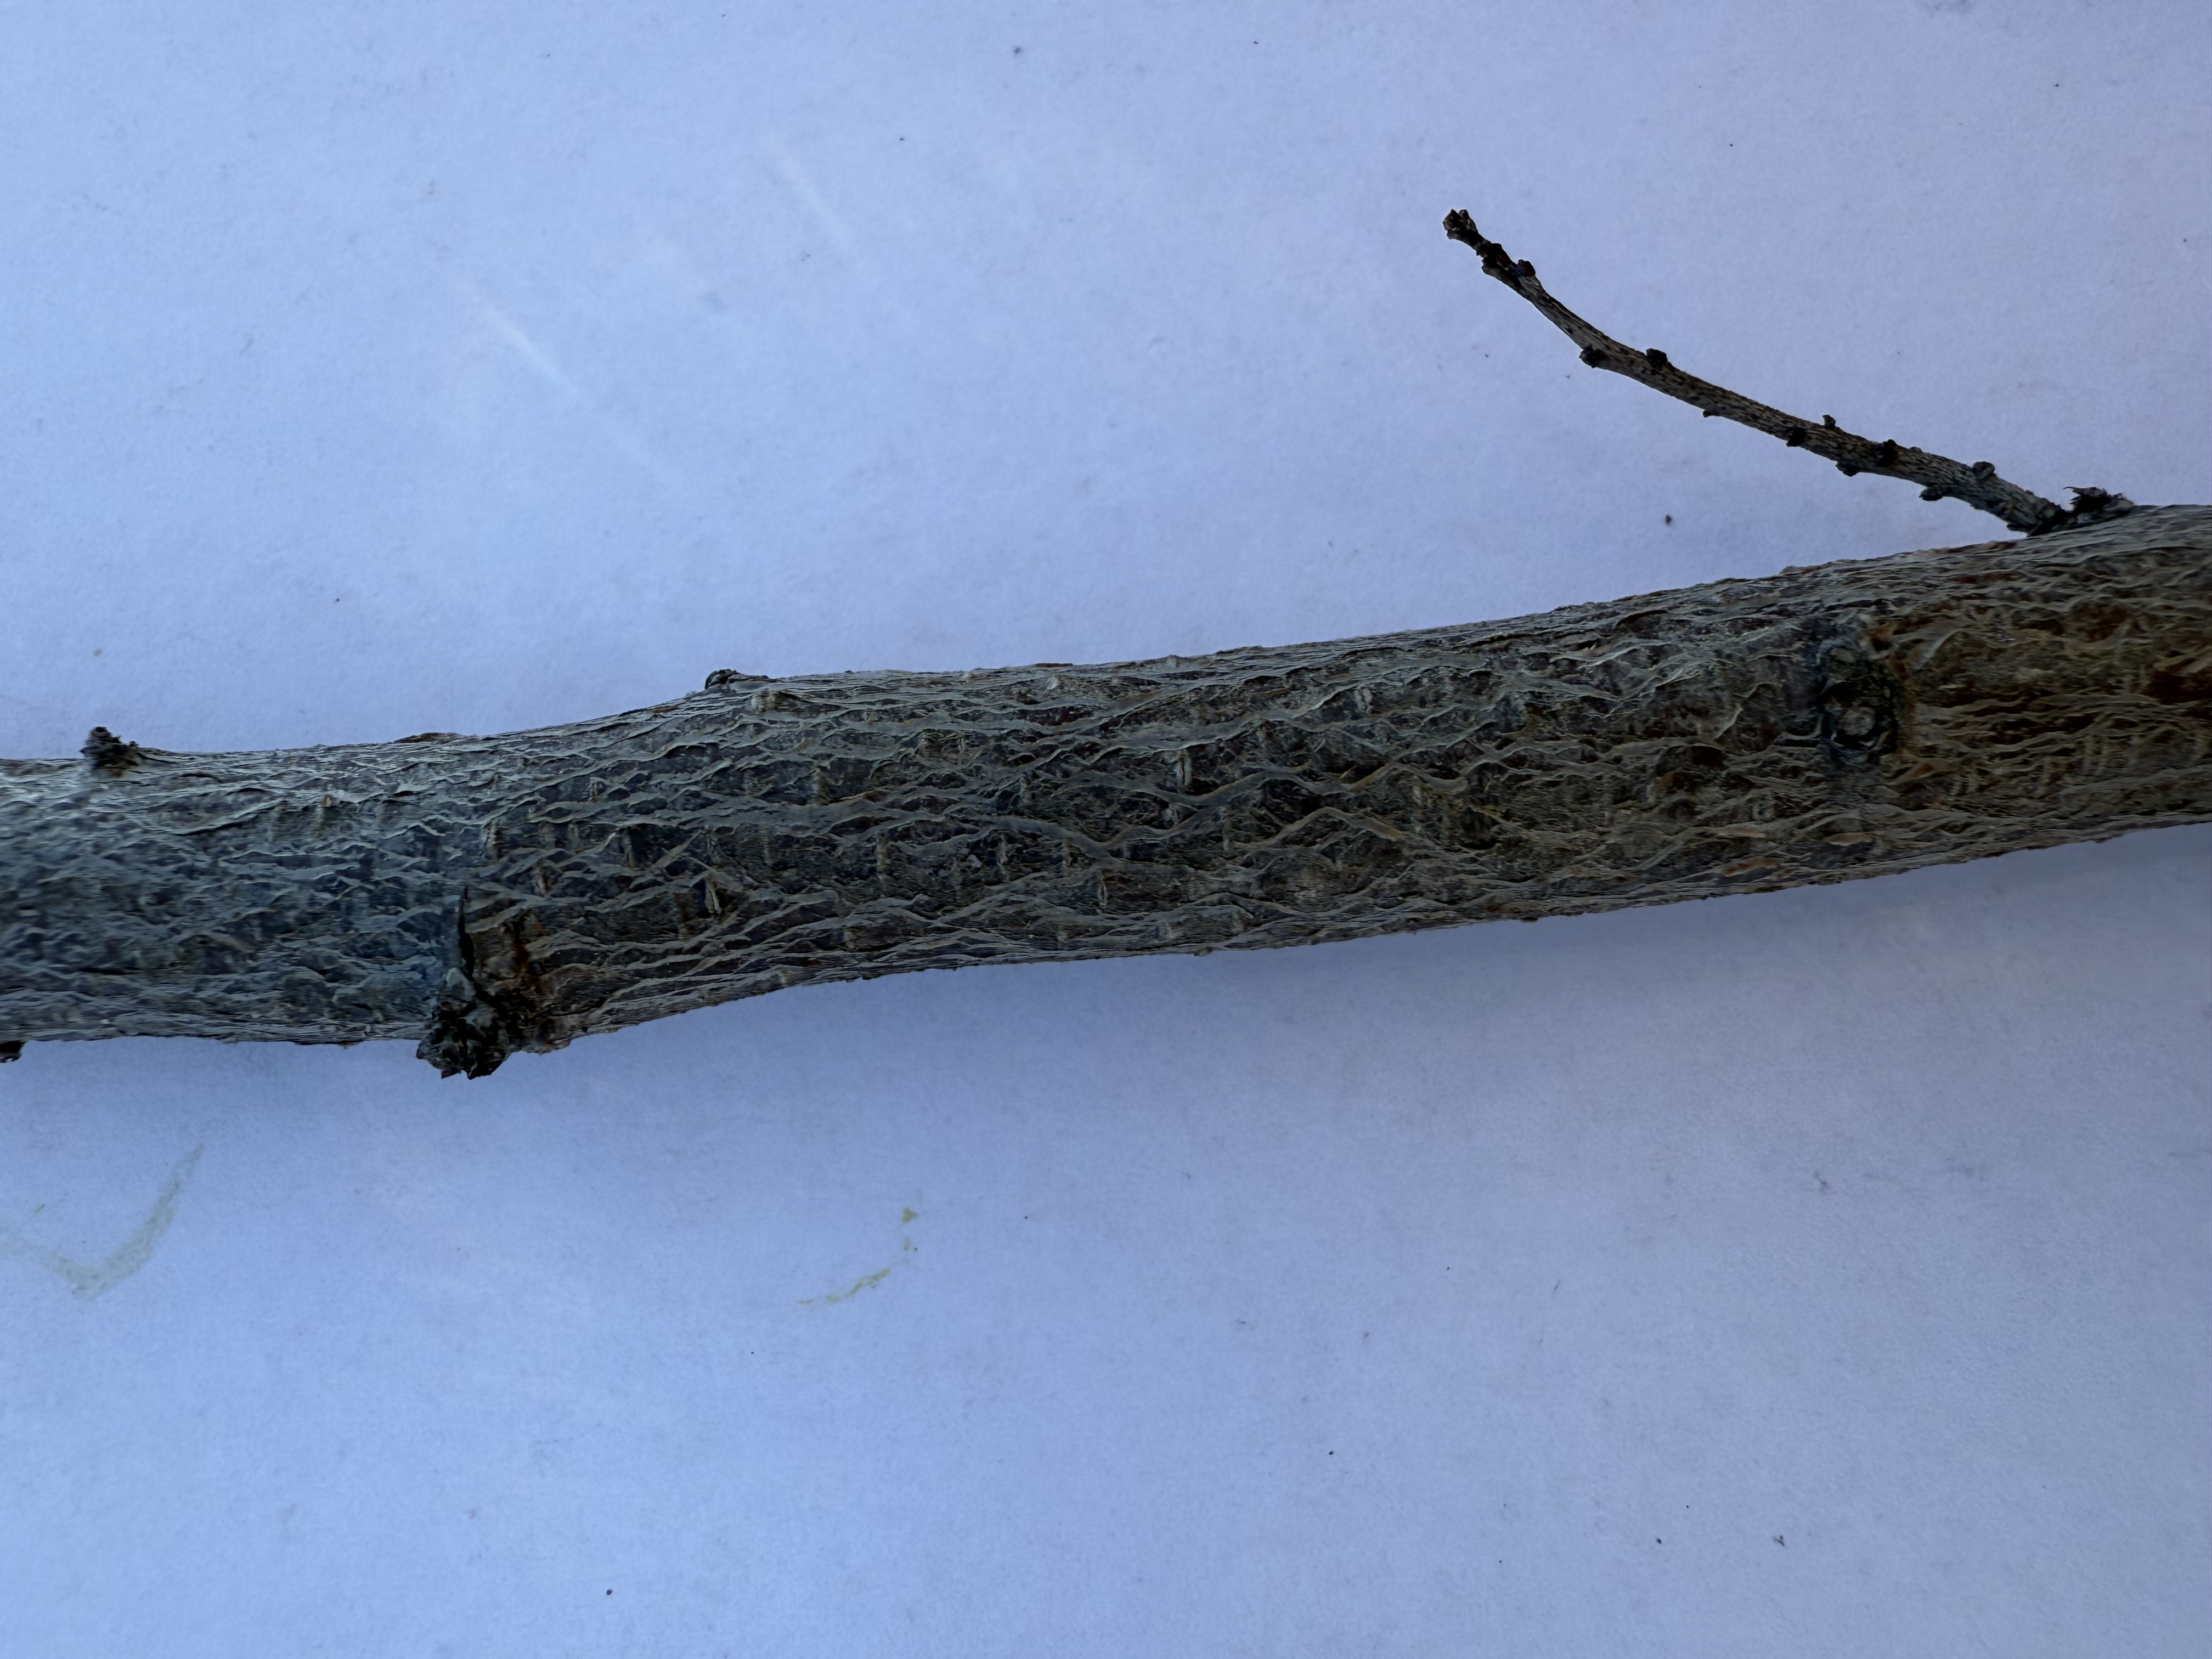
Variety: Angeleno Plum